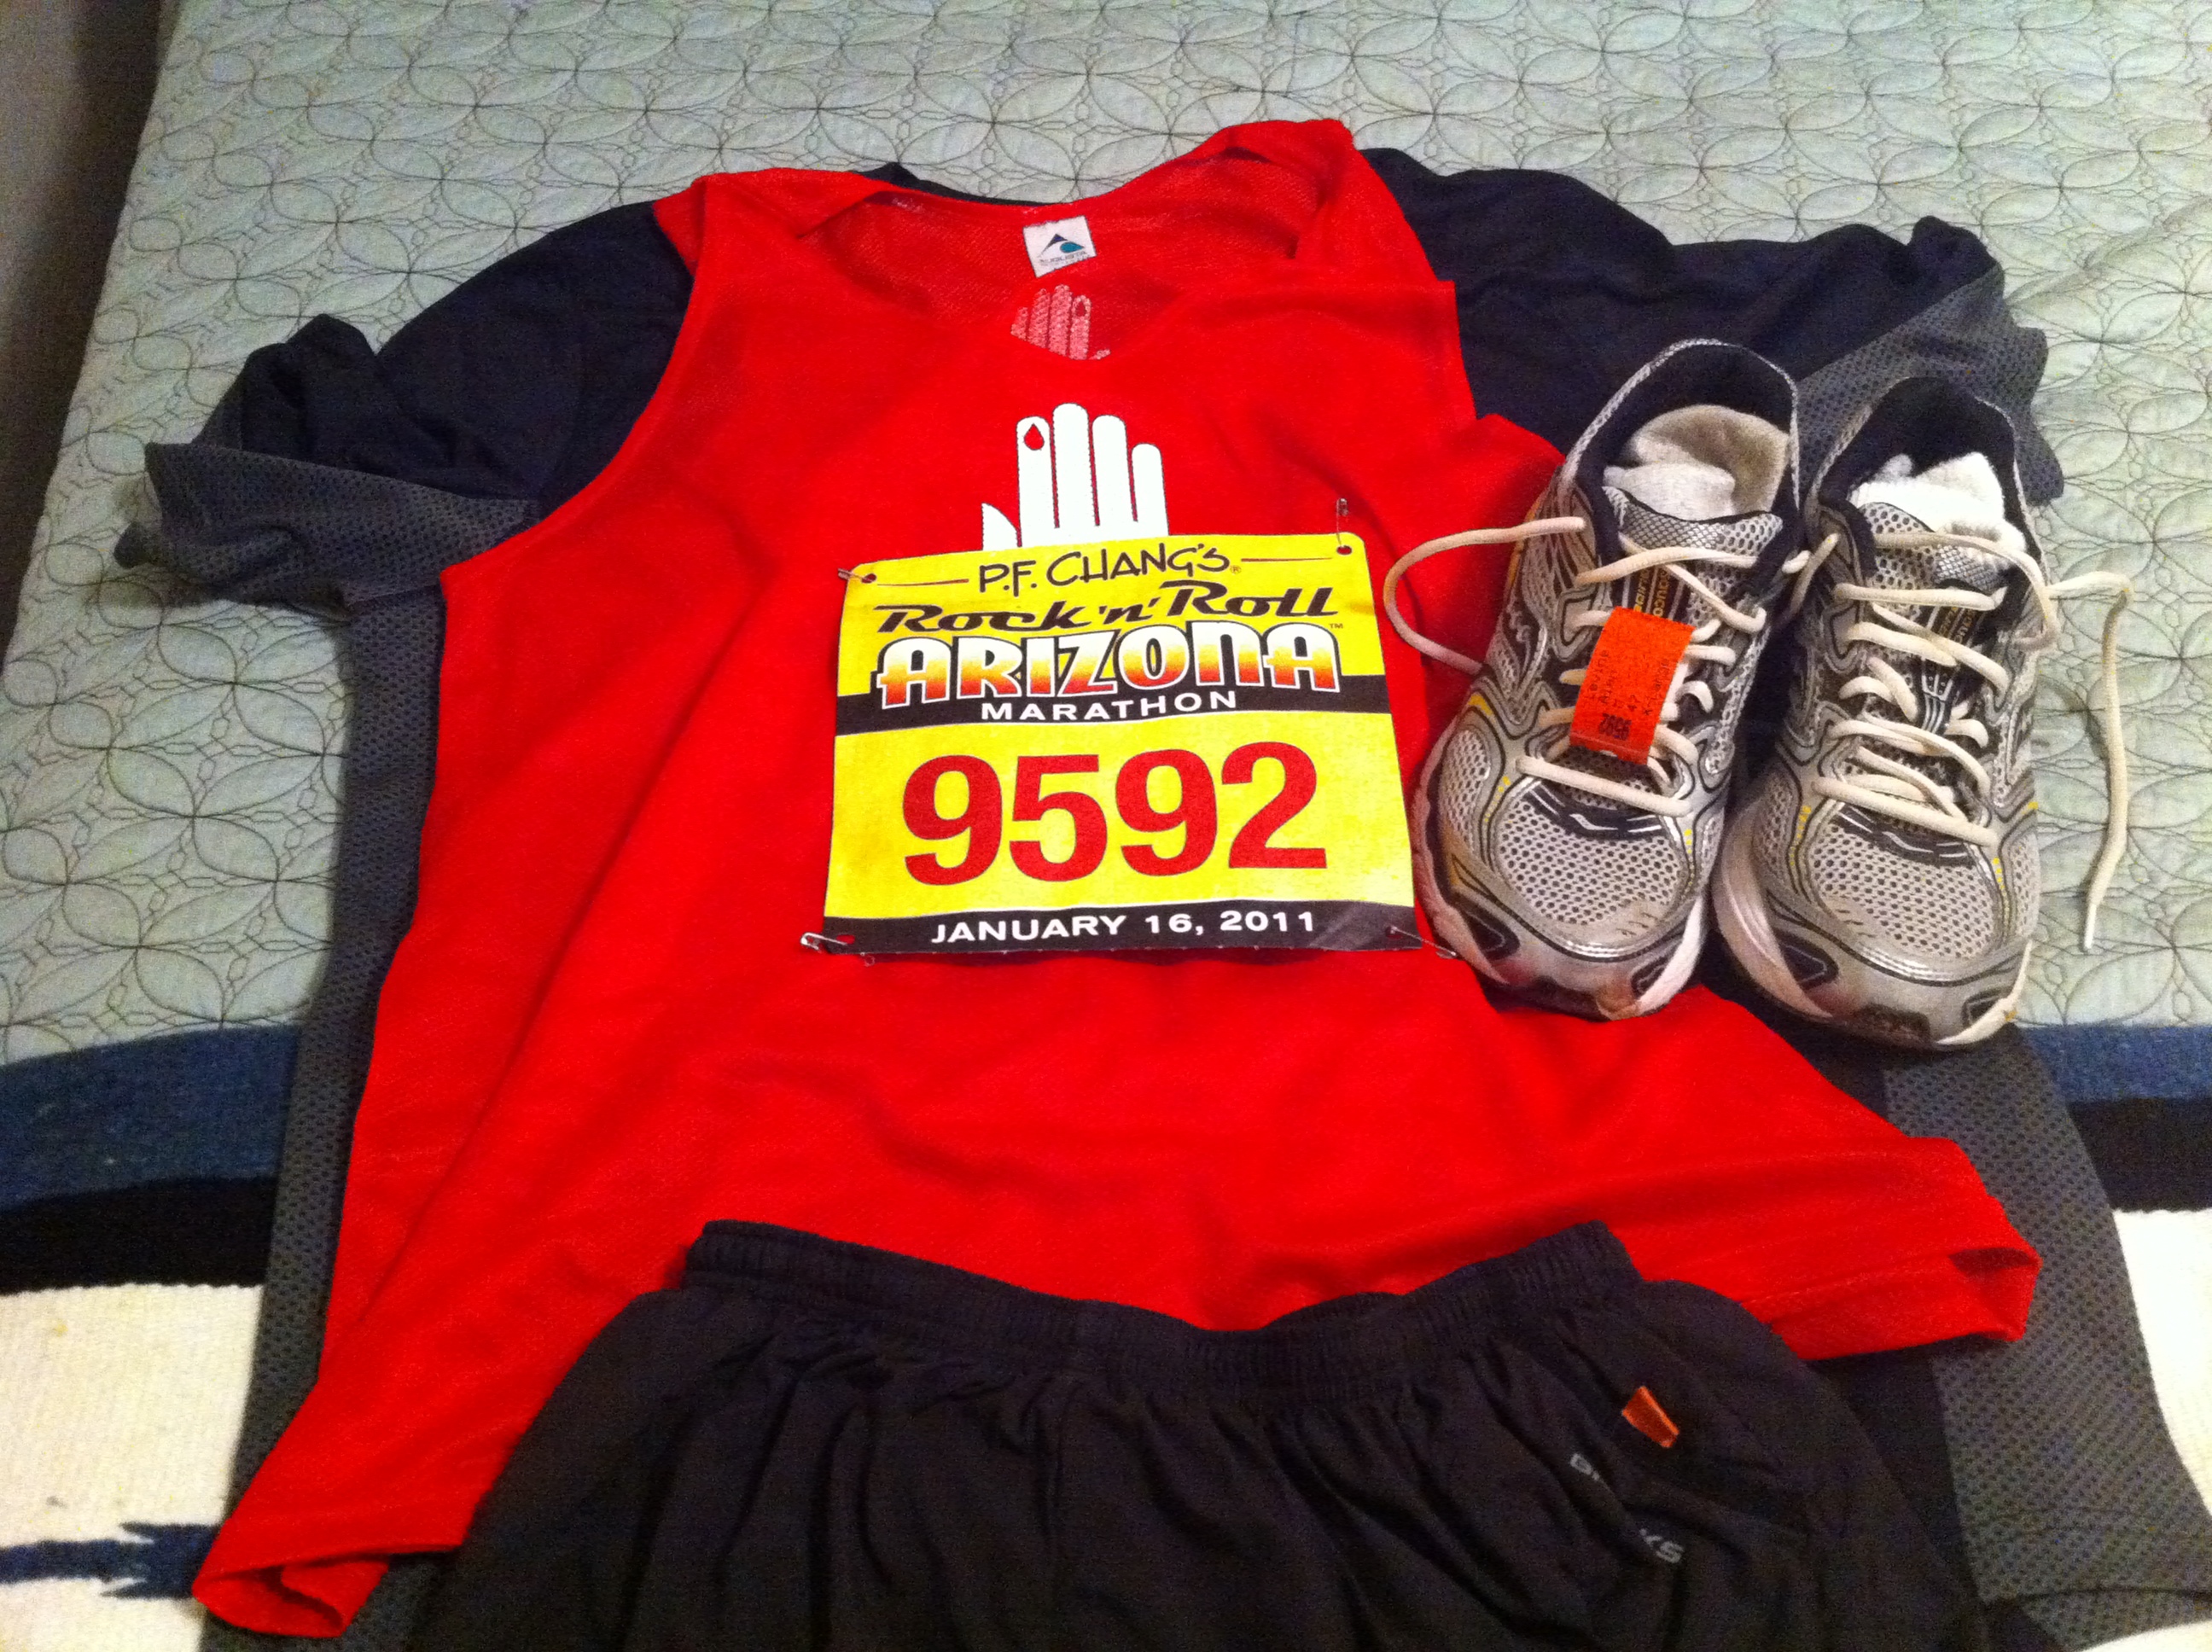
running, clothing, outerwear, 2011365, t shirt